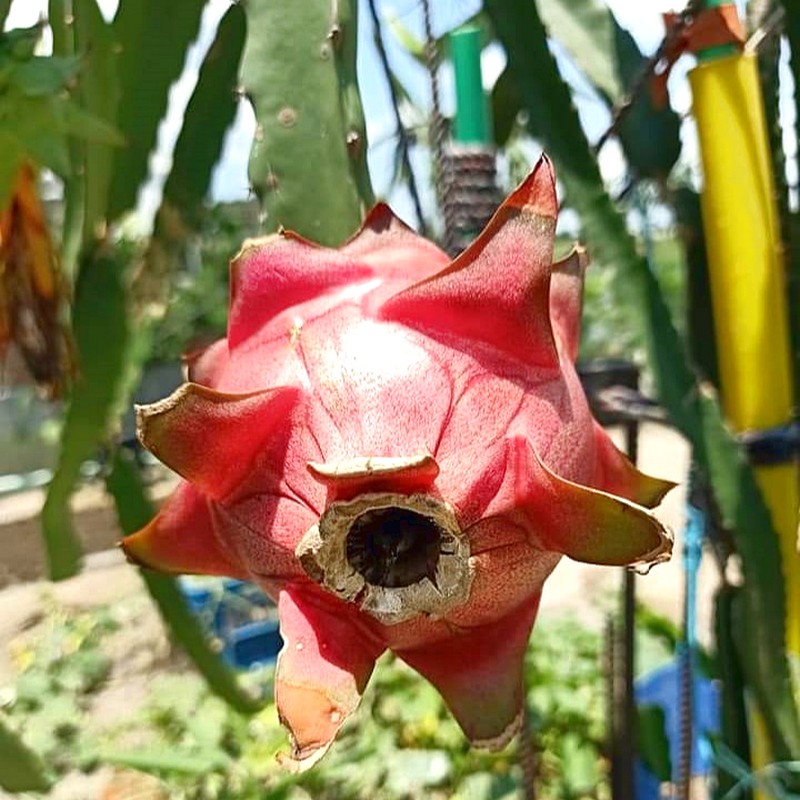
Label: Mature Dragon Fruit